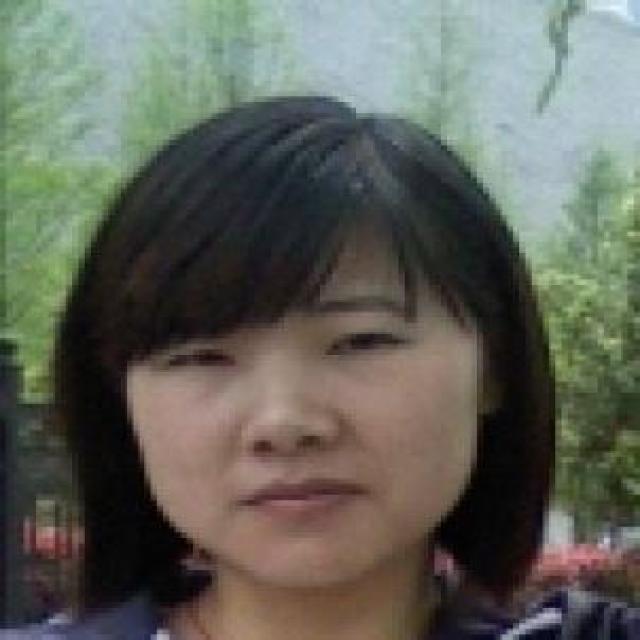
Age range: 21-44